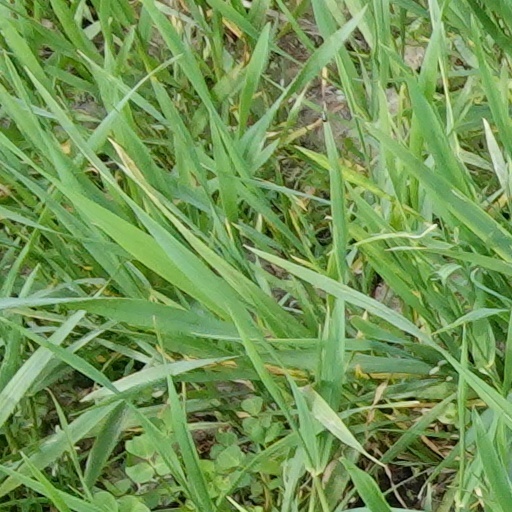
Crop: wheat